Evan O'Hanlon

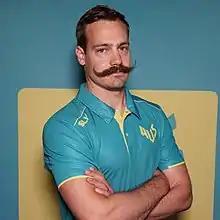
2016 Australian Paralympic team portrait of O'Hanlon

Evan George O'Hanlon, (born 4 May 1988) is an Australian Paralympic athlete, who competes mainly in category T38 sprint events. He has won five gold medals at two Paralympic Games – 2008 Beijing and 2012 London. He also represented Australia at the 2016 Rio Paralympics and 2020 Tokyo Paralympics, winning a silver medal and a bronze medal respectively. In winning the bronze medal in the Men's 100m T38 at the 2019 World Para Athletics Championships in Dubai, O'Hanlon became Australia's most successful male athlete with a disability. His bronze medal took him to 12 medals in five world championships – one more than four-time Paralympian Neil Fuller.